Ernst II, Duke of Saxe-Altenburg

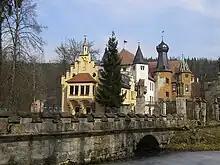
Wolfersdorf Castle "("Palace of Happy Returning")"

On 15 July 1934 Ernst married his second wife, Maria Triebel, who had been his companion for many years, at his home, Schloss Fröhliche Wiederkunft ("Palace of Happy Returning") at Wolfersdorf. This hunting lodge received its name when its first owner, John Frederick I, Elector of Saxony, returned there in 1552 to meet his family after five years of absence as a war prisoner. It was a morganatic marriage, and she received only the title of "Baroness Rieseneck". They had no children.